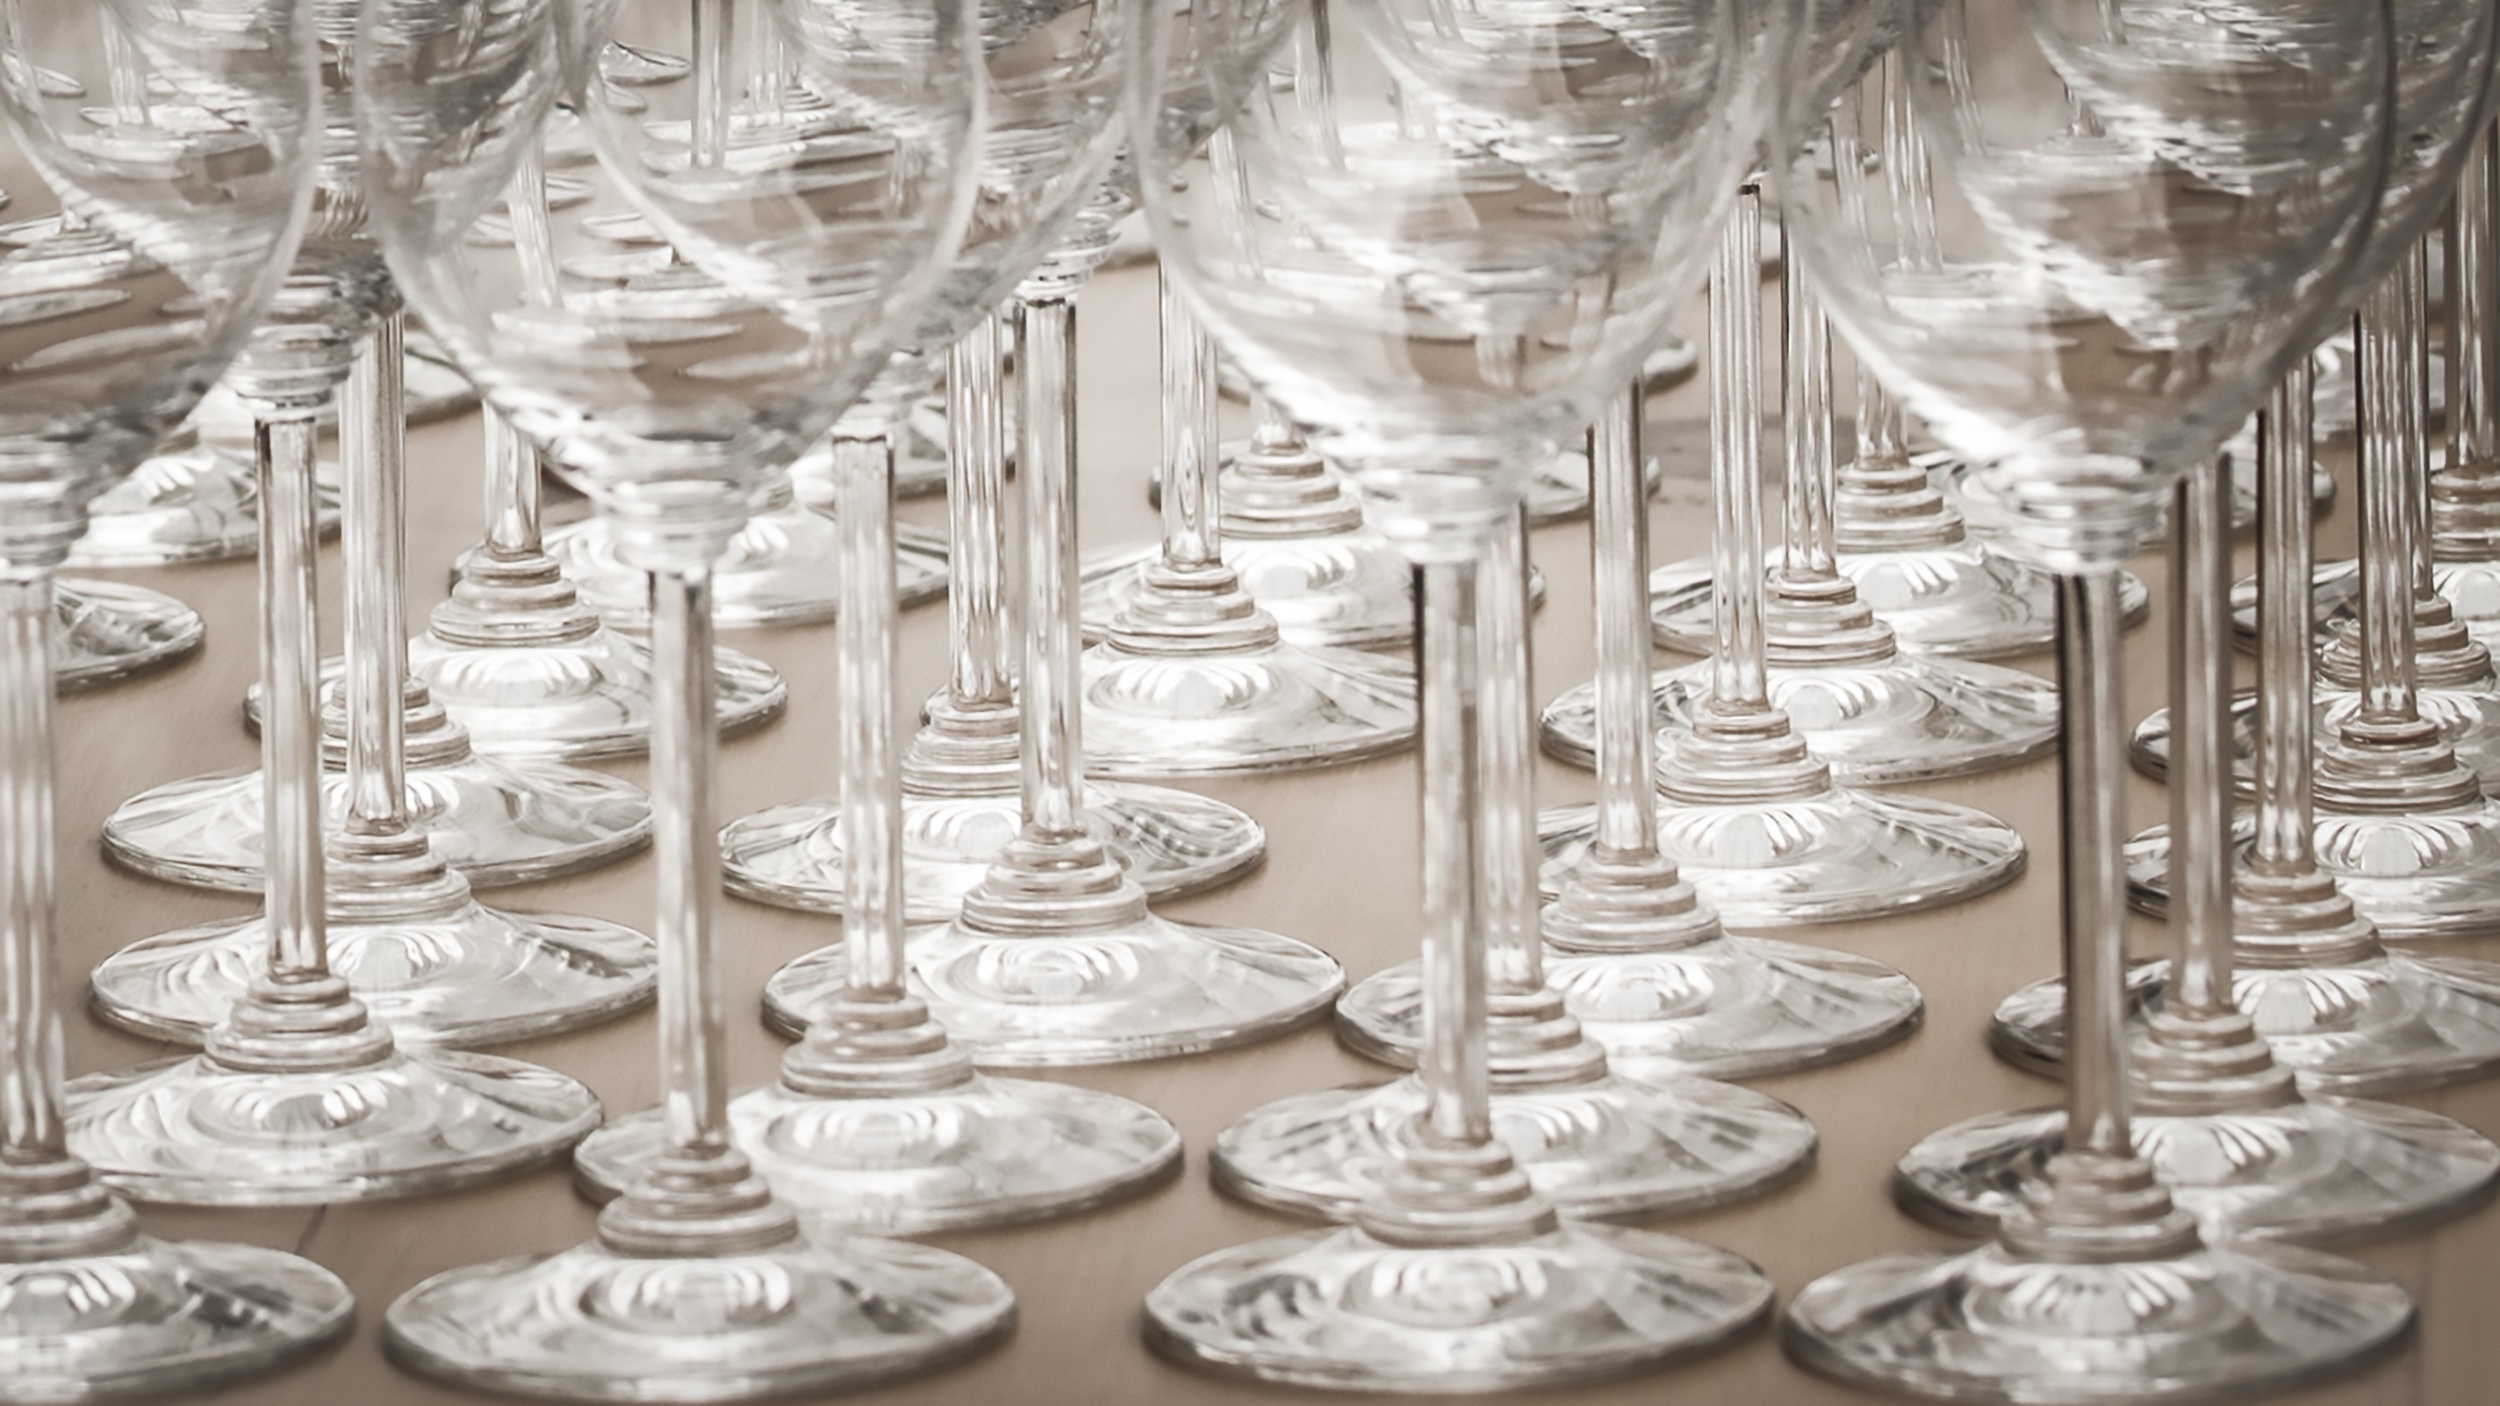
structure, group, wine, glass, bar, celebration, clear, pattern, symbol, drink, set, material, wineglass, wineglasses, silver, party, carving, shape, candle holder, monochrome photography, baluster